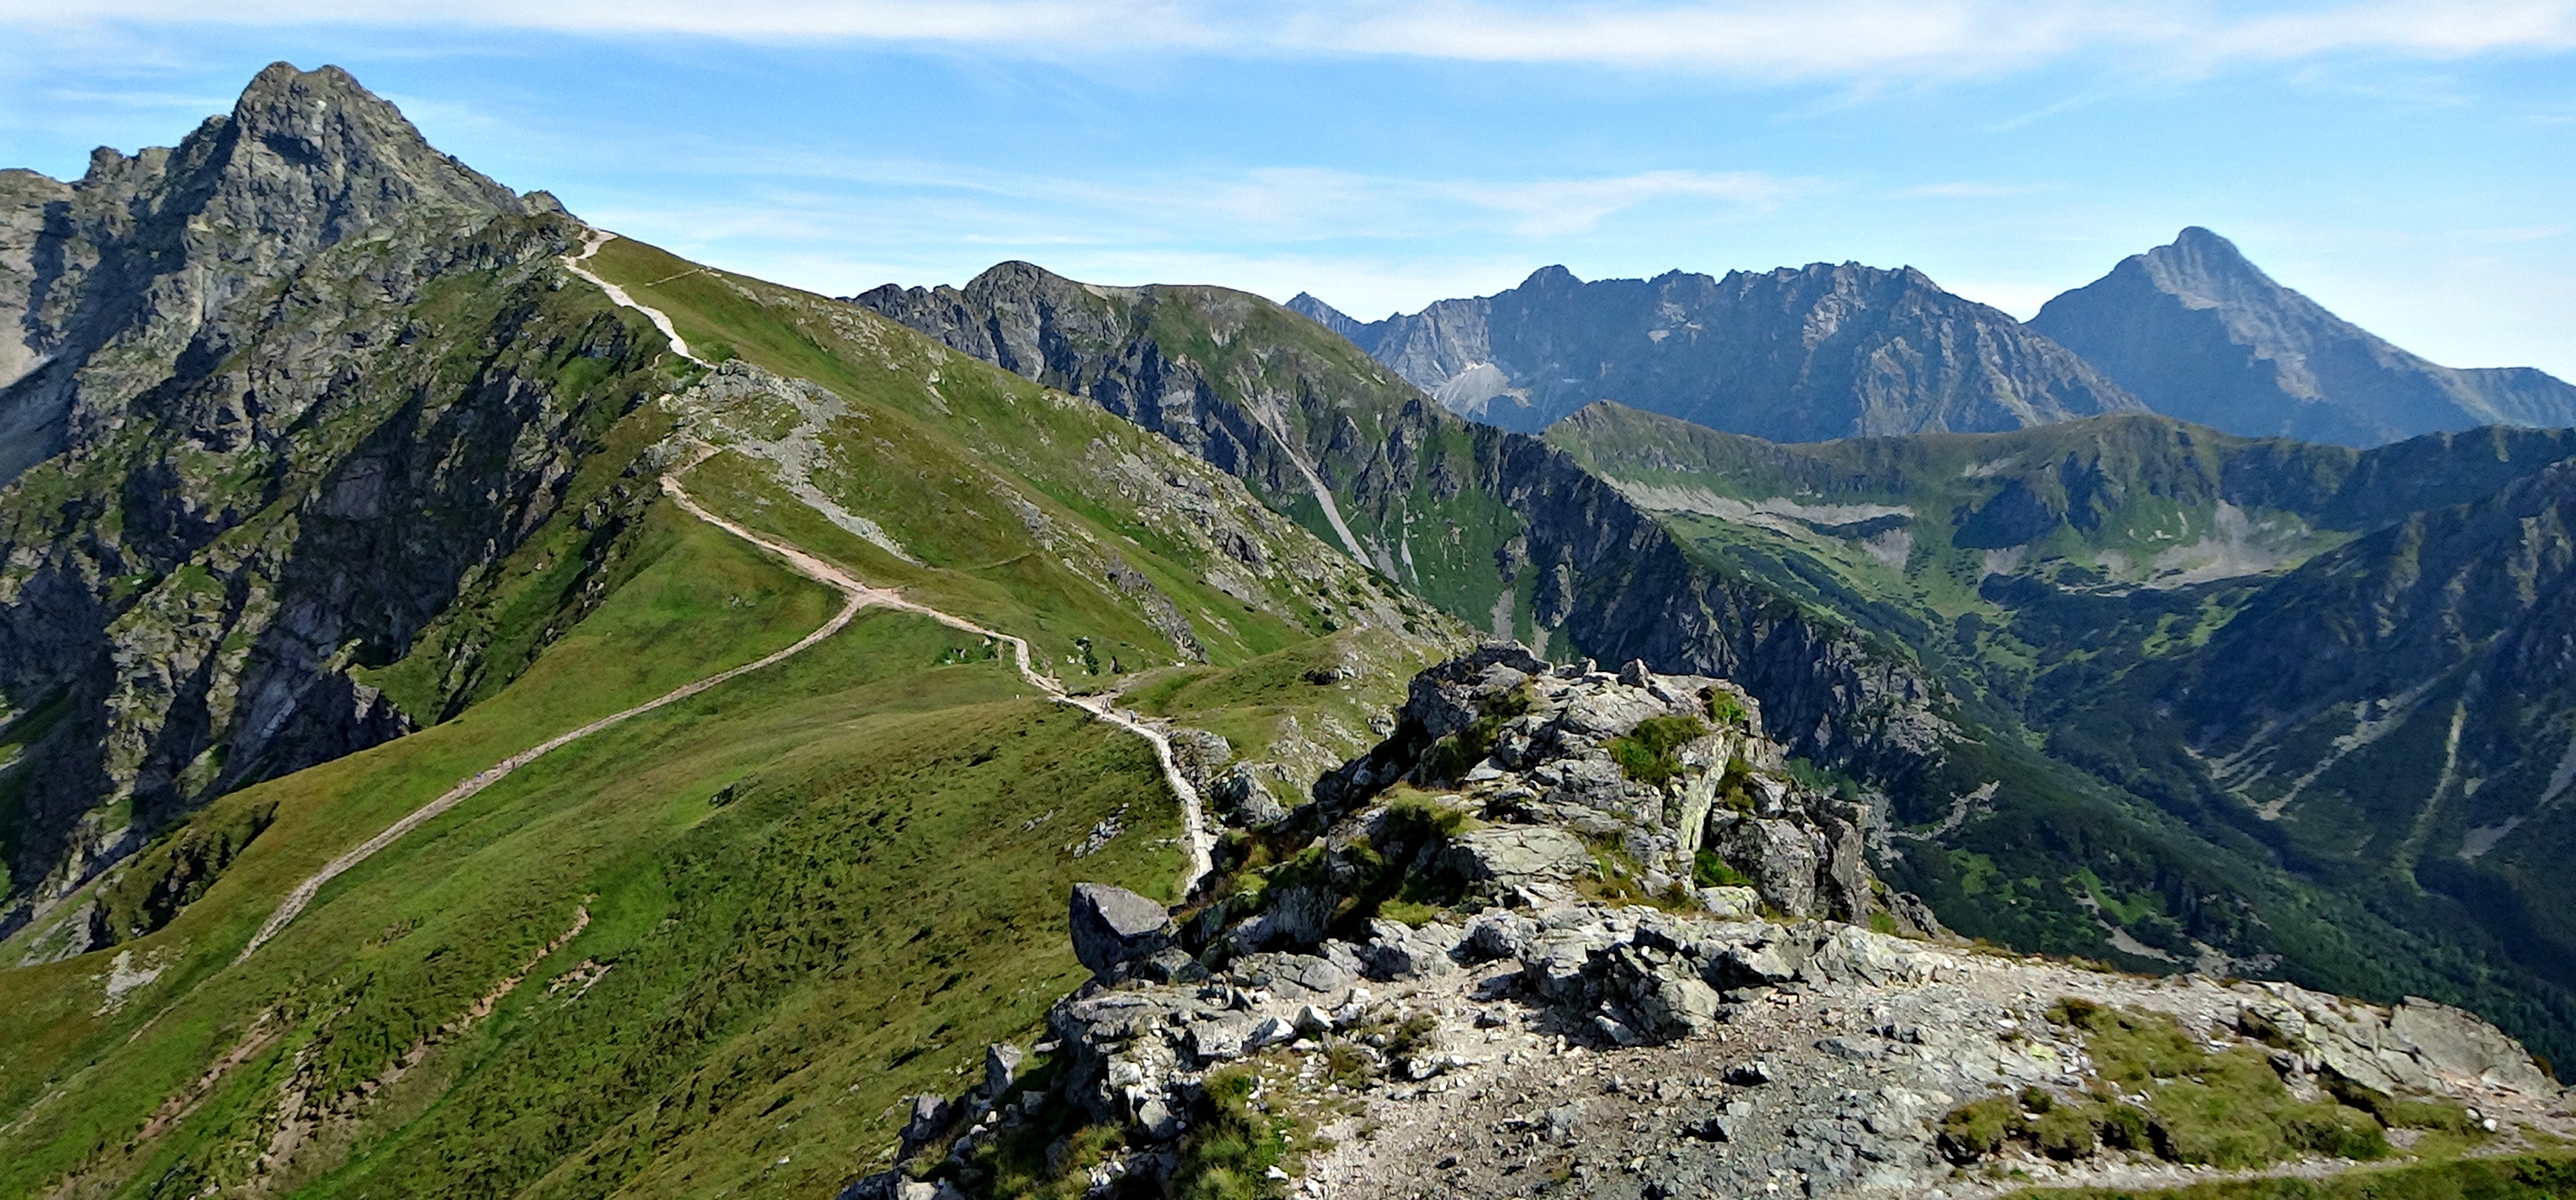
landscape, walking, mountain, hiking, trail, hill, adventure, valley, mountain range, tourism, terrain, ridge, summit, sports, mountains, alps, backpacking, plateau, fell, tatry, tops, hiking trails, landform, the high tatras, mountain pass, krivan, winica, geographical feature, mountainous landforms